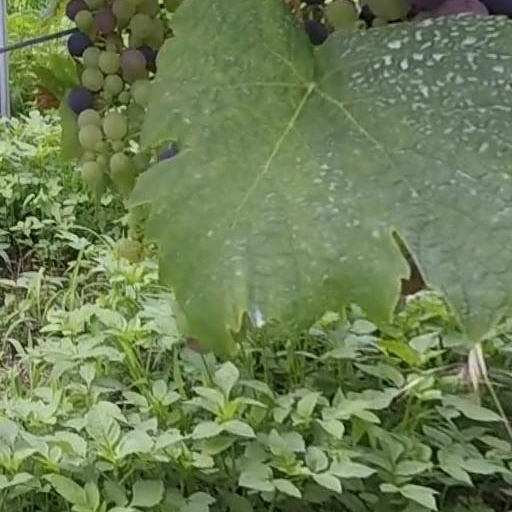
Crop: grape